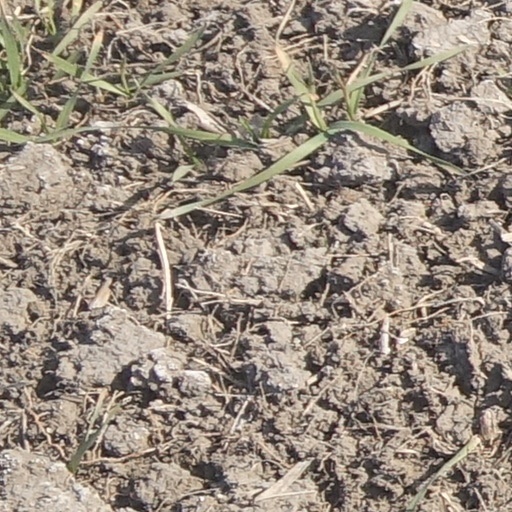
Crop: wheat